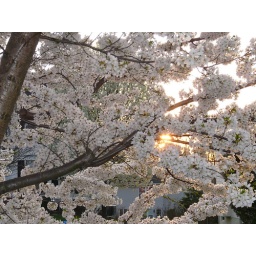
Cherry Blossom on the tree in front of the house